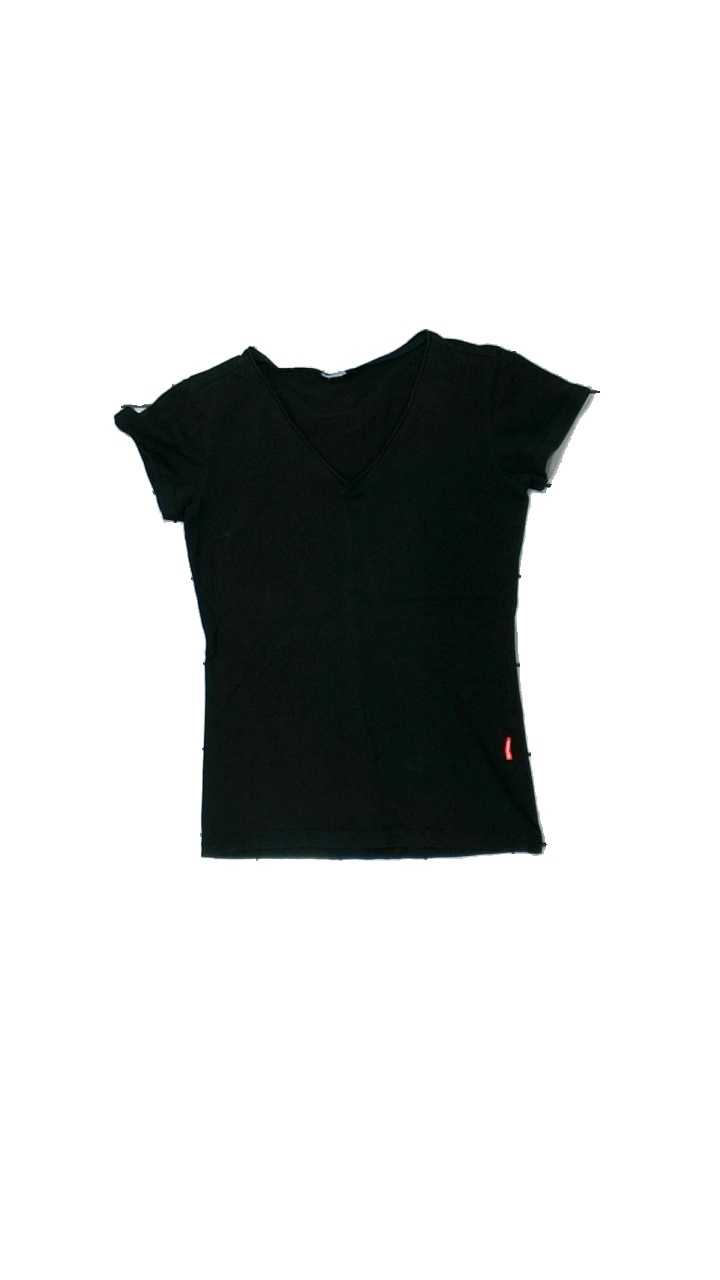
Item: T-shirt (Ladies)
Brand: Missing
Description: svart t-shirt med vita streck över hela
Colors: Black
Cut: Regular
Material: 100% cotton
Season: All
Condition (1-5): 3
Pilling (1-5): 5
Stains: Major
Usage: Export
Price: <50